Transpositions matrix

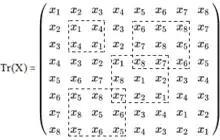
Fours of elements in Tr matrix

The property of fours of formula_10 matrices gives the possibility to create matrix with mutually orthogonal rows and columns (formula_26 matrix ) by changing the sign to an odd number of elements in every one of fours formula_20, formula_28. In [5] is offered algorithm for creating formula_26 matrix using Hadamard product, (denoted by formula_30) of Tr matrix and n-dimensional Hadamard matrix whose rows (except the first one) are rearranged relative to the rows of Sylvester-Hadamard matrix in order formula_31, for which the rows of the resulting Trs matrix are mutually orthogonal.